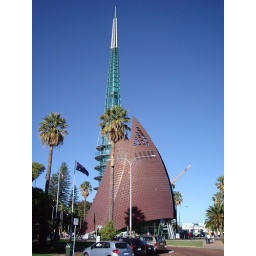
bell tower by open water start